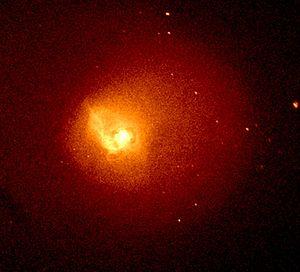
L’amas du Centaure, synonyme de A3526, ACO 3526 ou encore Abell 3526, est un amas de galaxies comprenant plusieurs centaines de galaxies, situé approximativement à 155 millions d'années-lumière dans la constellation du Centaure.